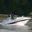
Label: ship